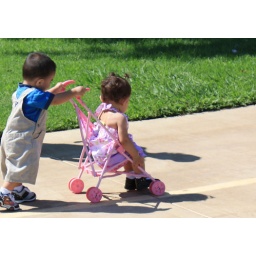
A boy takes a girl for a ride in a pink stroller in the park.